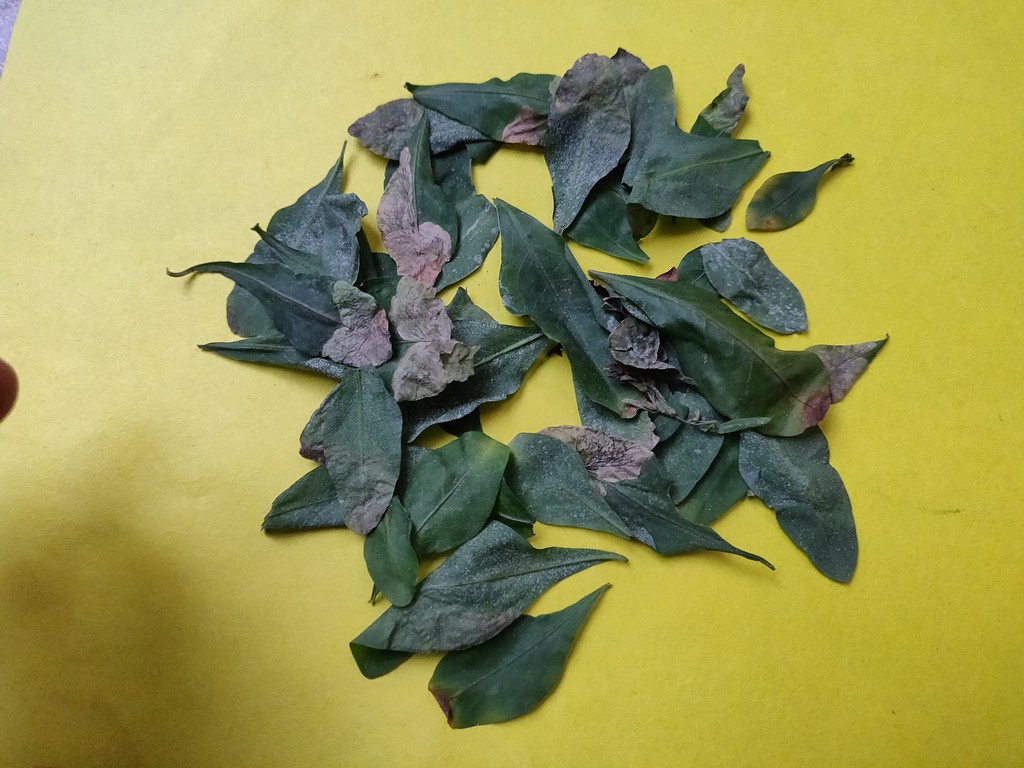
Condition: Unhealthy
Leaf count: multiple
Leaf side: unknown